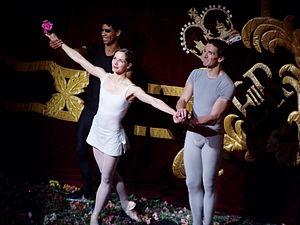
Darcey Bussel lors des ovations pour son départ en retraite
Darcey Andrea Bussell, née le 27 avril 1969 à Londres, est une danseuse étoile britannique.